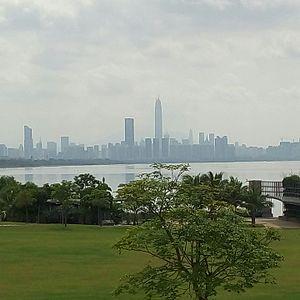
Le Ping An International Finance Centre dit Ping An Finance Centre est un gratte-ciel de 599 mètres achevé de construire en 2017 et situé à Shenzhen, dans la province du Guangdong, en Chine.